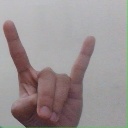
अक्षर: श